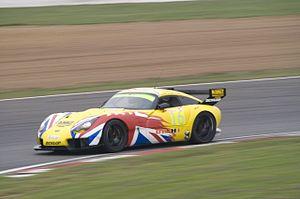
La TVR Sagaris est une voiture de sport conçue et construite par le constructeur britannique TVR dans son usine de Blackpool, Lancashire.